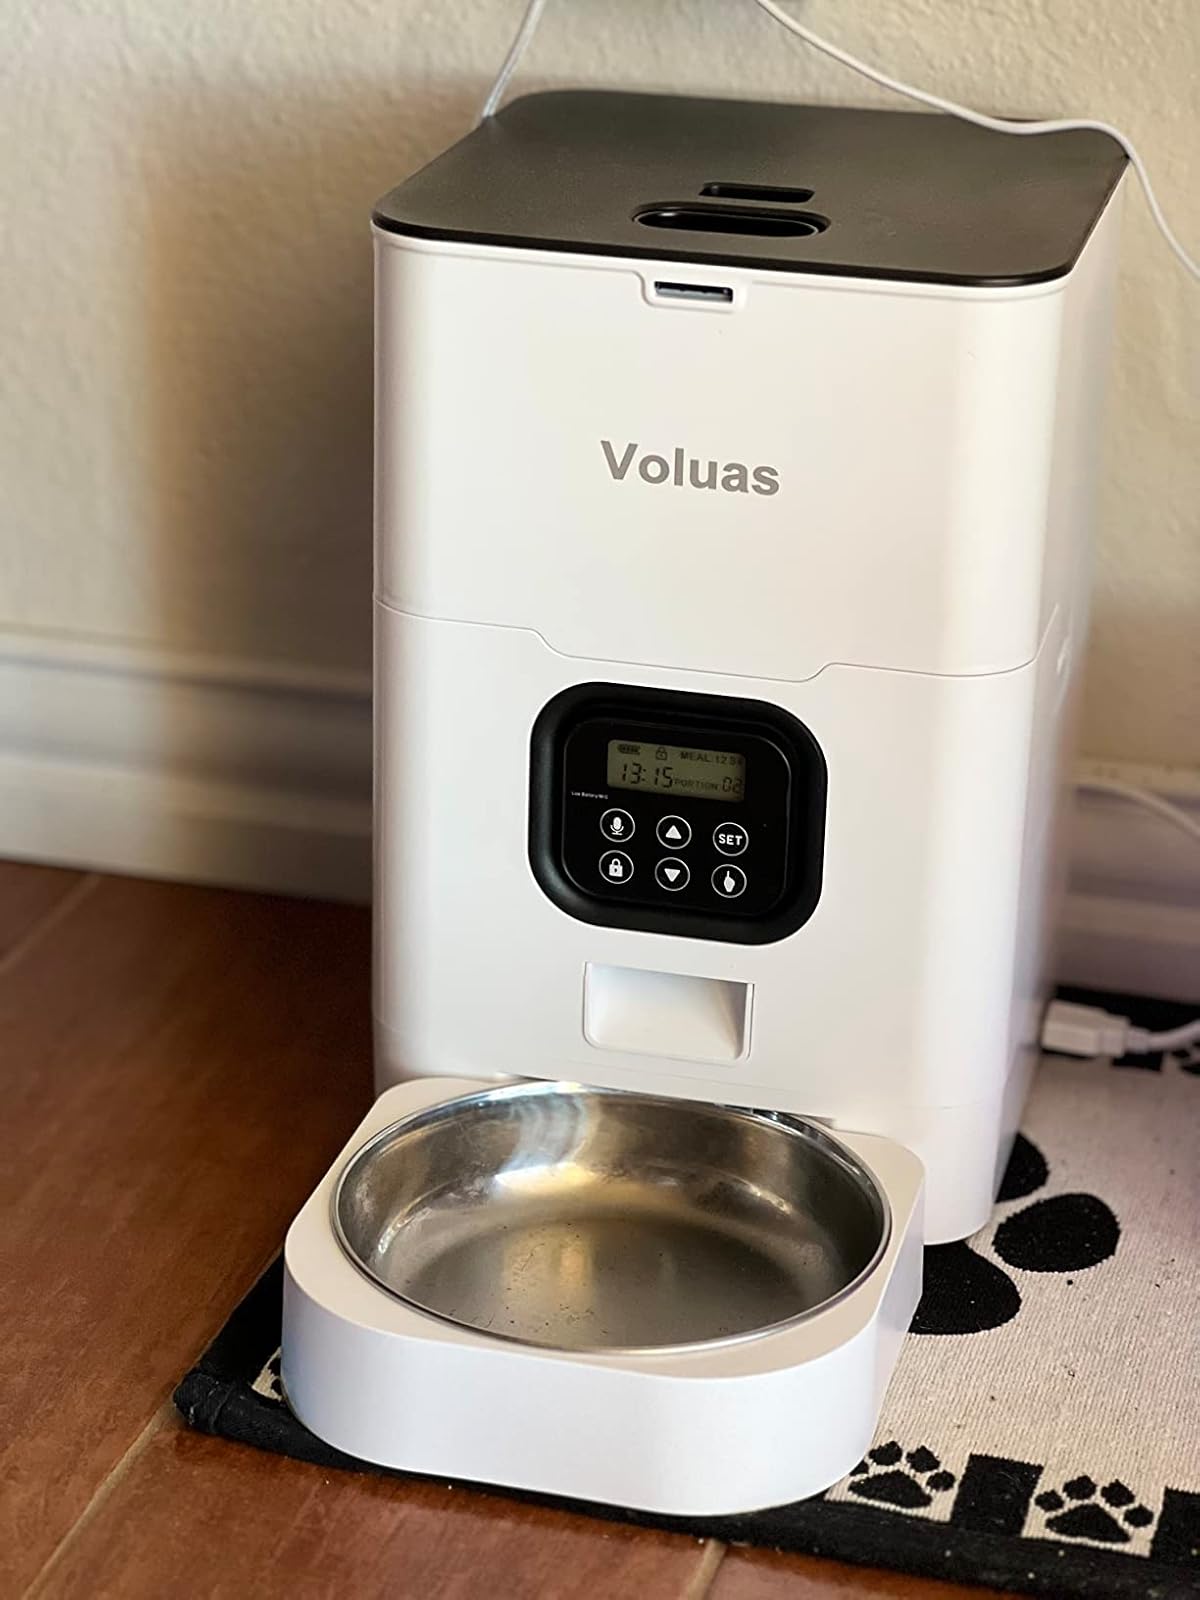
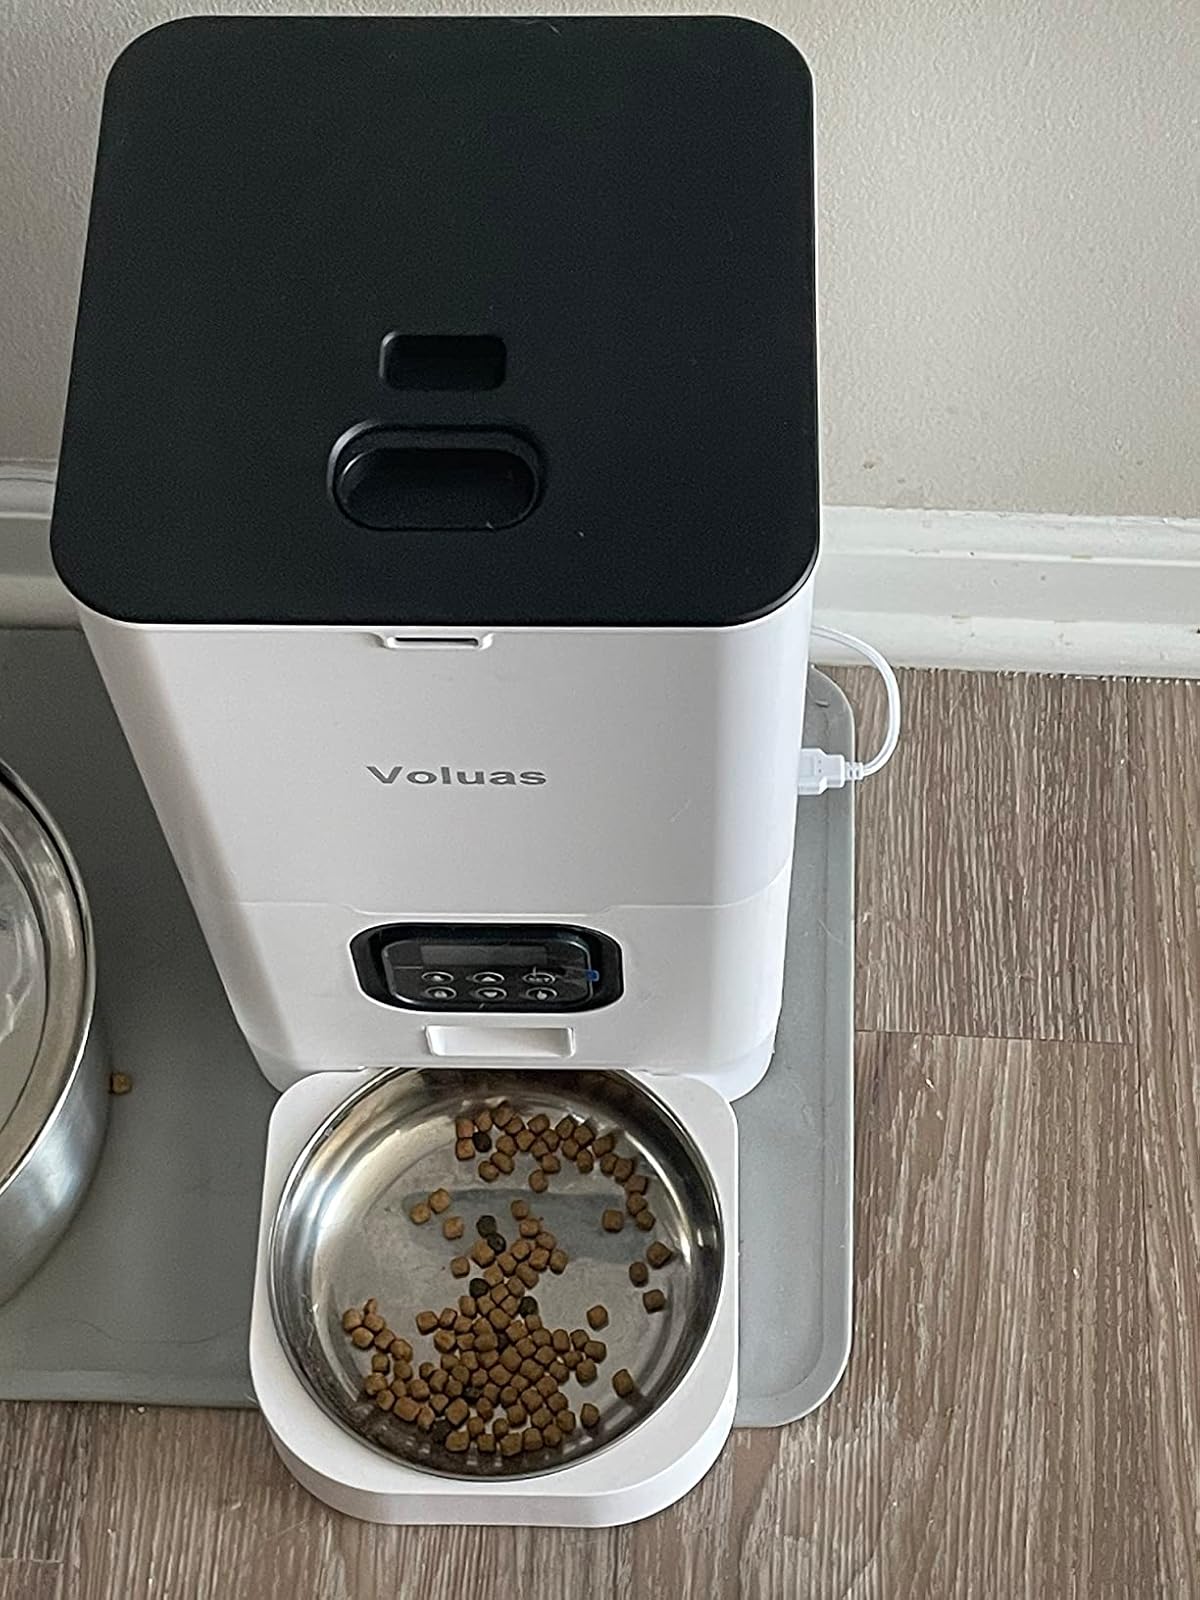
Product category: items_feeder
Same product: yes